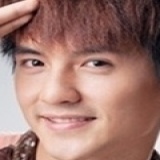
ca sĩ Ông Cao Thắng